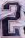
Number: 2